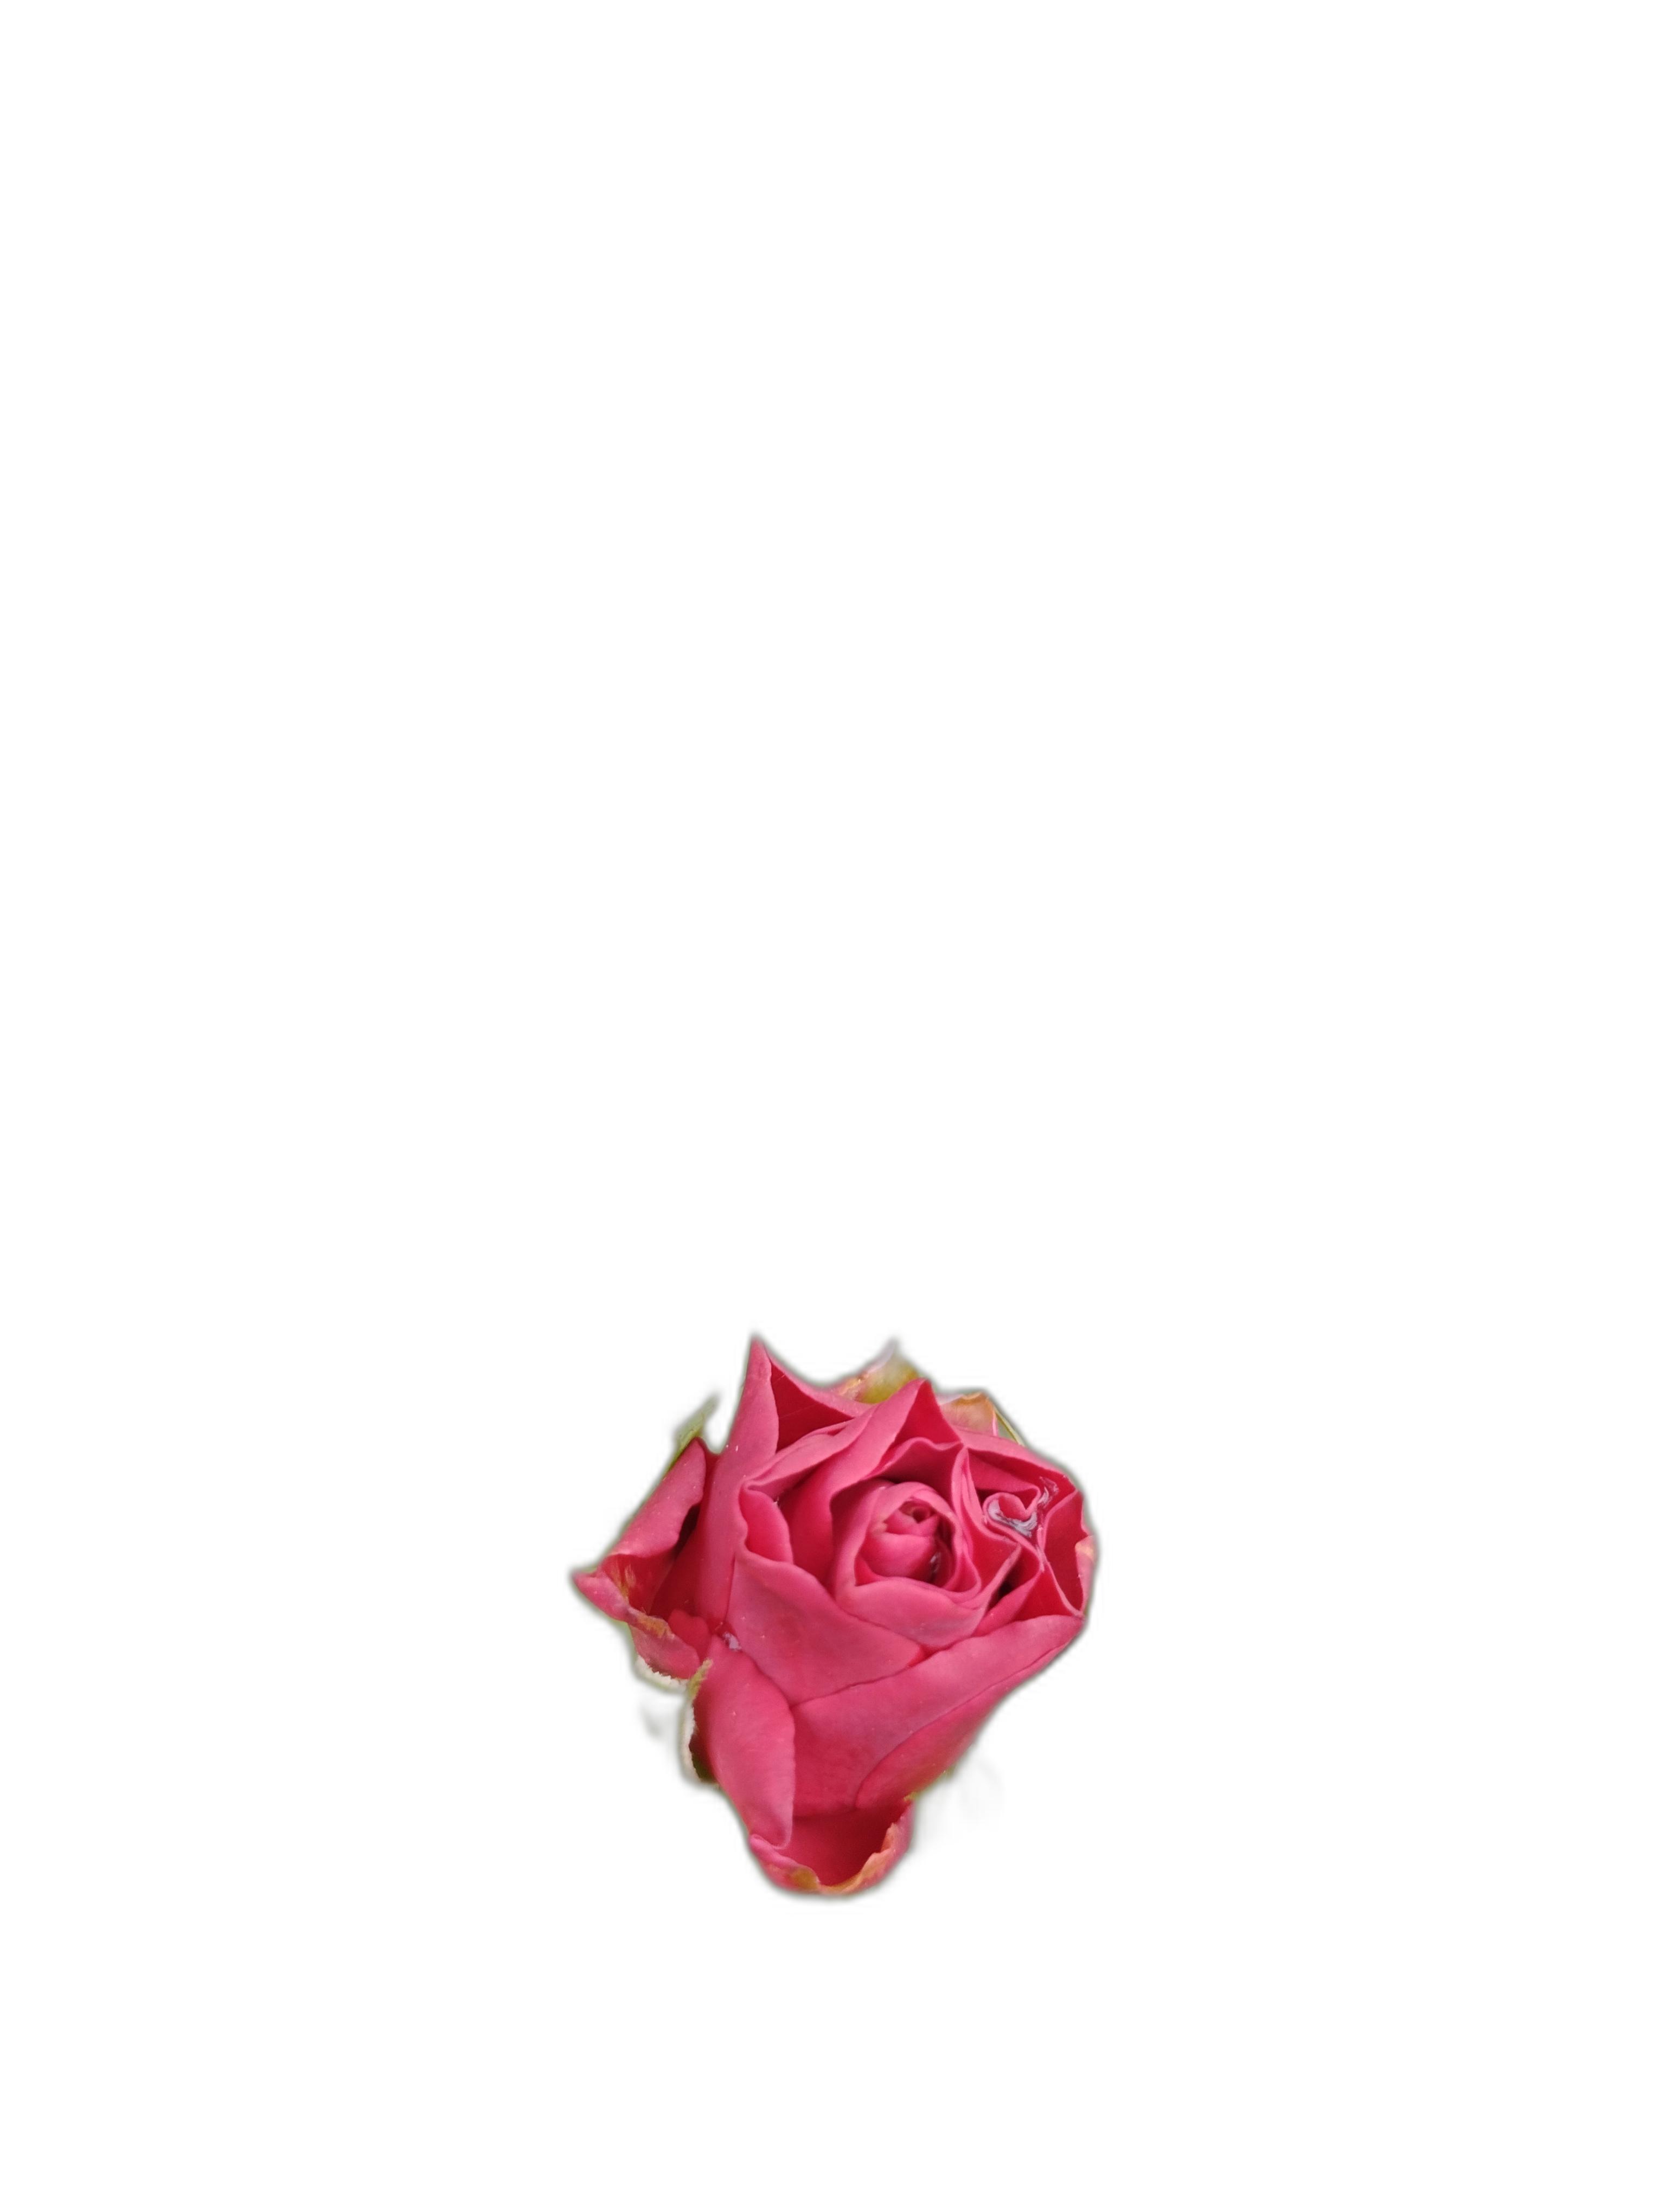
Label: Rose